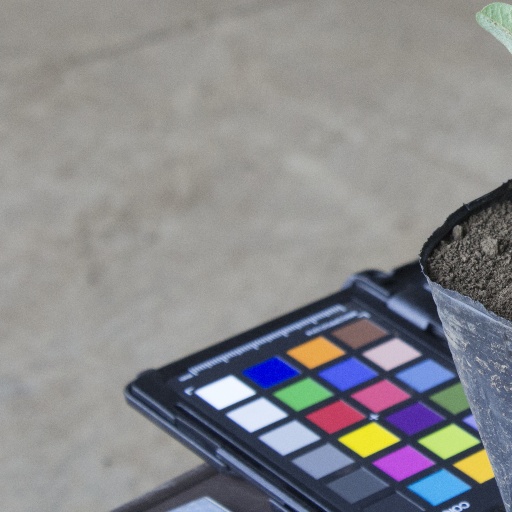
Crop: soybean